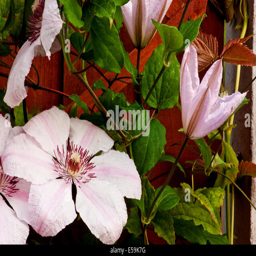
a close up view of the beautiful flower